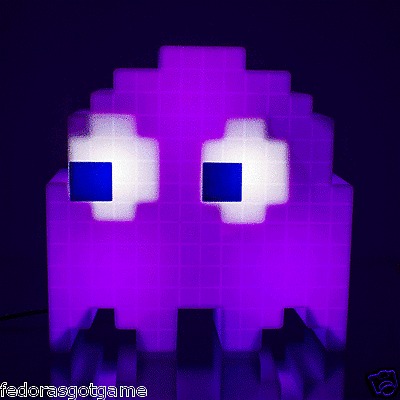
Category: lamp